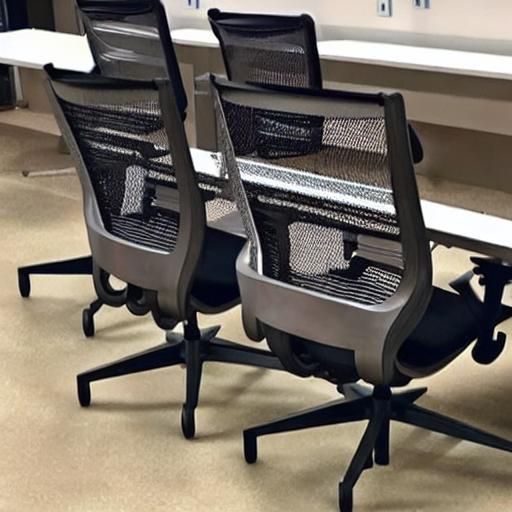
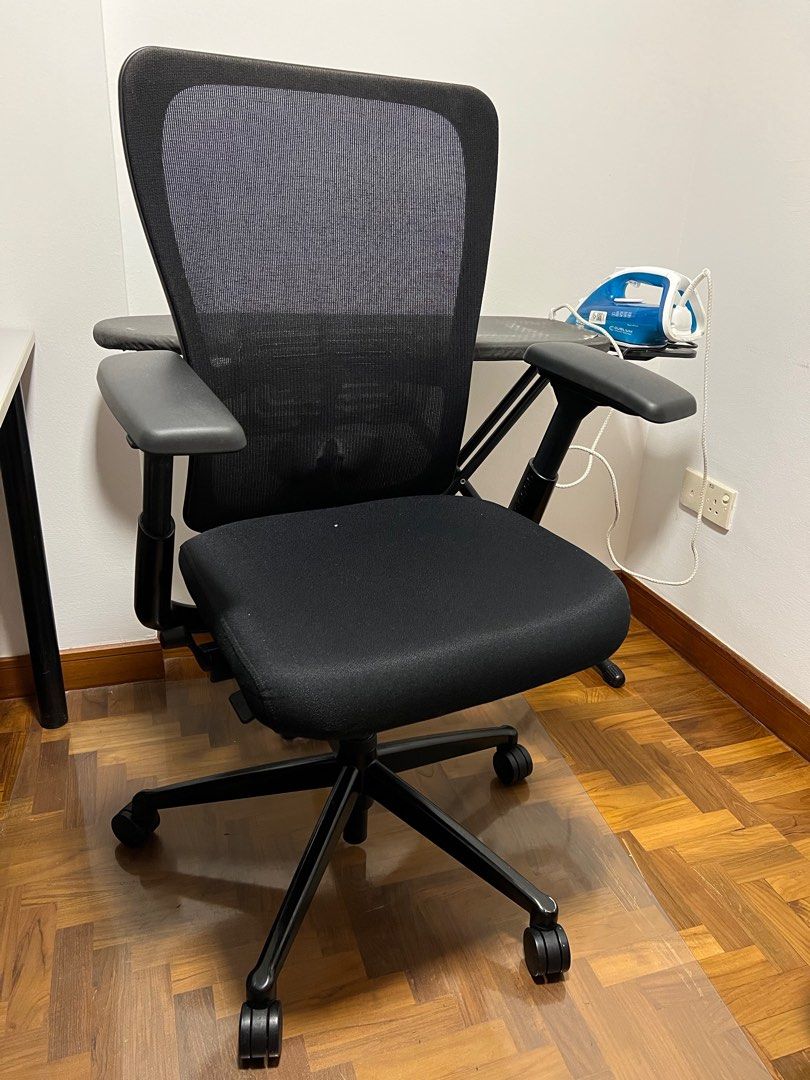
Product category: items_chair
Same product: no